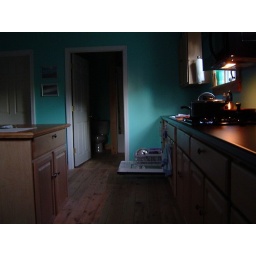
sunday evening in the kitchen; brown rice, peas, and broccoli in the pot, baked apples in the oven...